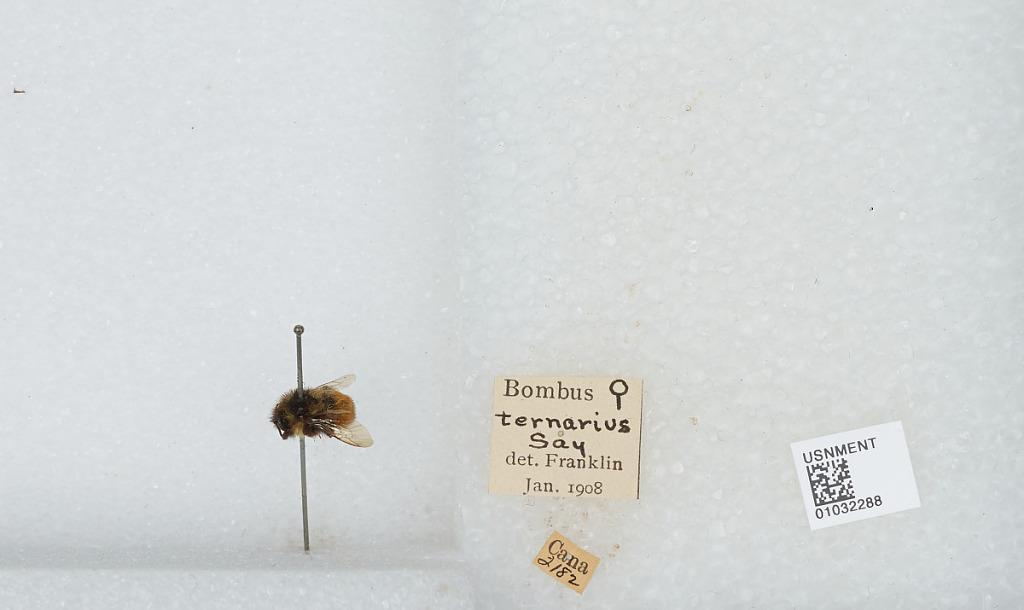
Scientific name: Bombus (Pyrobombus) ternarius Say
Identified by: Franklin